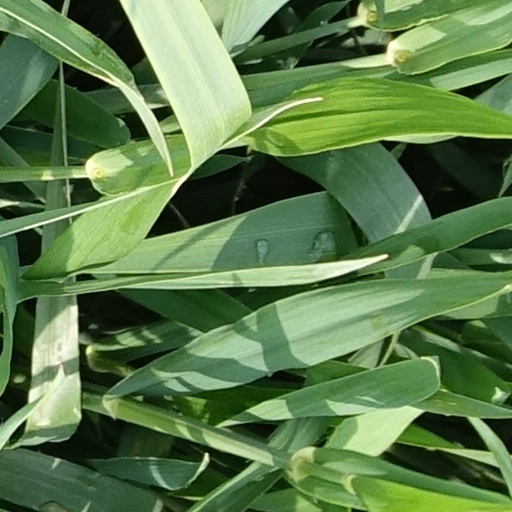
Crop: wheat